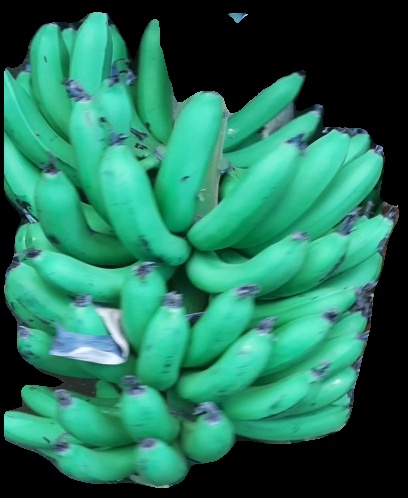
Variety: pachbale
Grade: grade1